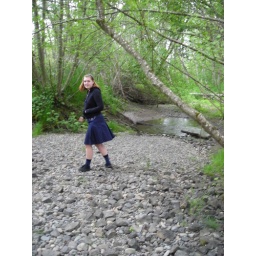
Tossing rocks in the water